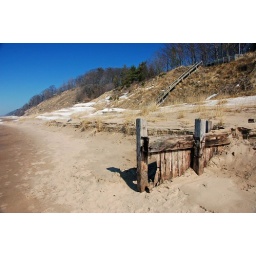
Some of the stuff that comes out of the sand on occasion from times gone by when the water was high.